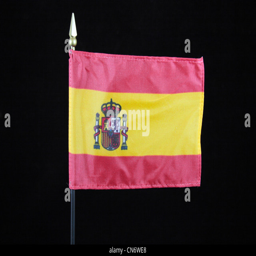
the national flag of on a black background